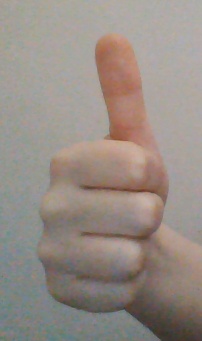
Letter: aleff